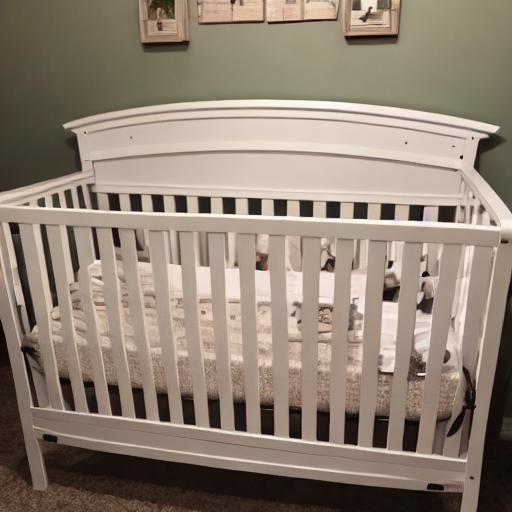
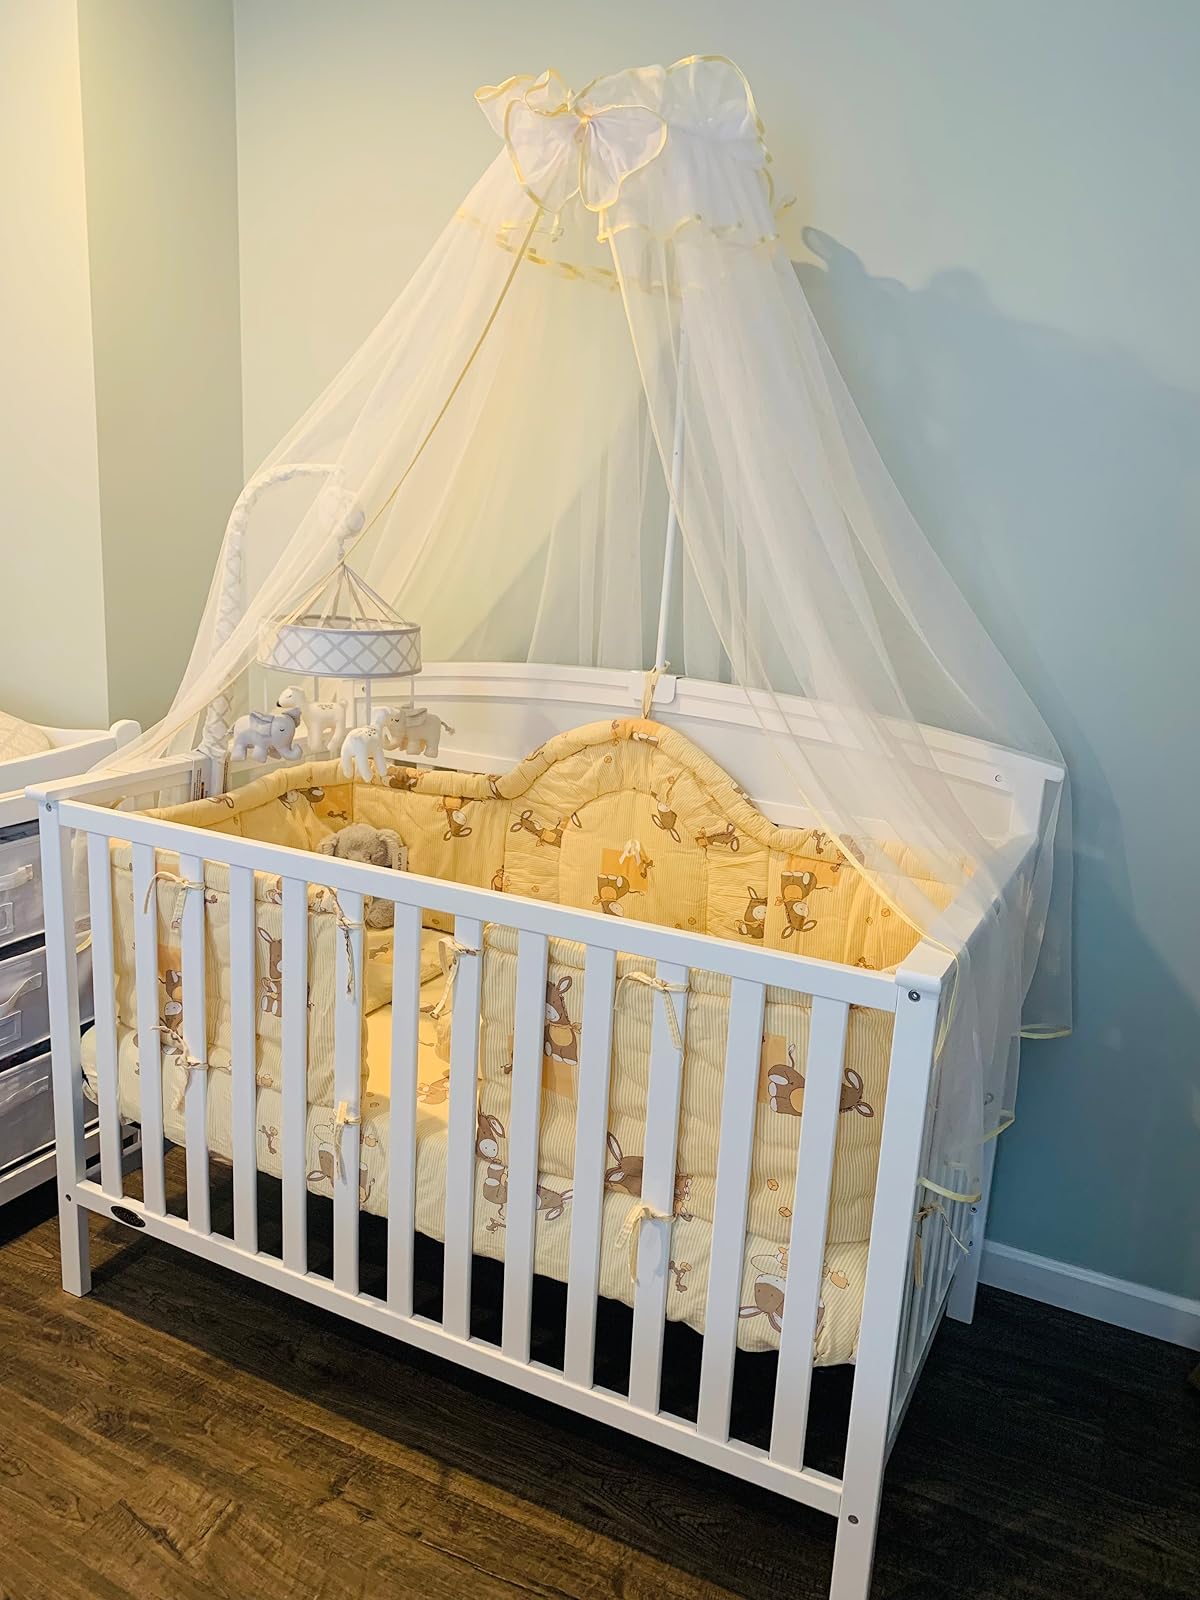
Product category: products_crib
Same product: no